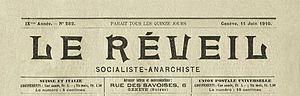
Le Réveil socialiste-anarchiste - Genève (Suisse) - manchette du numéro 282 du 11 juin 1910
Marcel Maillard, né à Genève en 1908 et mort à Zurich en 1976, est un journaliste, antimilitariste et anarchiste suisse. Objecteur de conscience, il est condamné en 1929 et en 1931 à plusieurs mois de prison.
Le Réveil Anarchiste, est un bimensuel bilingue libertaire publié sans interruption de 1900 à 1946 à Genève puis, dans une deuxième période, un trimestriel de 1970 à 1983.
Luigi Bertoni est un typographe, secrétaire syndical, militant anarchiste, rédacteur et éditeur du Réveil anarchiste - Il Risveglio anarchico à Genève de 1900 à 1946.
Jacques Gross, ou Gross-Fulpius, né le 2 mars 1855 à Mulhouse et mort le 4 octobre 1928 à Genève, est un membre de la Fédération jurassienne, historien de la Commune de Paris, collaborateur de journaux libertaires et libre-penseurs.